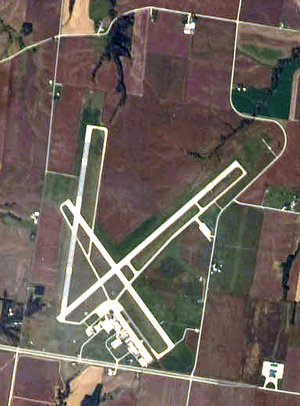
Le vol United Express 5925, exploité par la compagnie aérienne régionale américaine Great Lakes Airlines et assuré par un bi-turbopropulseur Beechcraft 1900, était un vol régulier reliant l'aéroport international O'Hare de Chicago à l'aéroport régional de Quincy, dans l'Illinois, avec une escale à Burlington, dans l'Iowa.